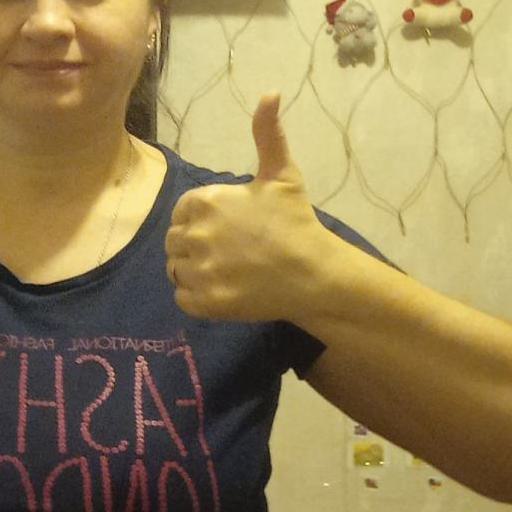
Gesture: like